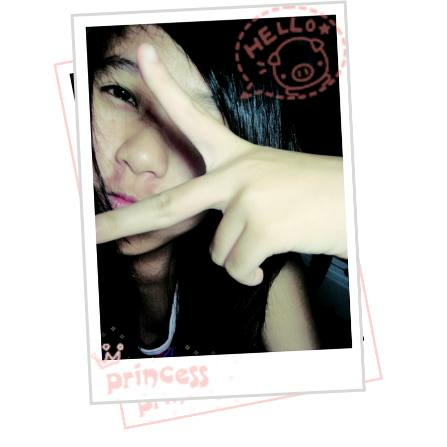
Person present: Yes